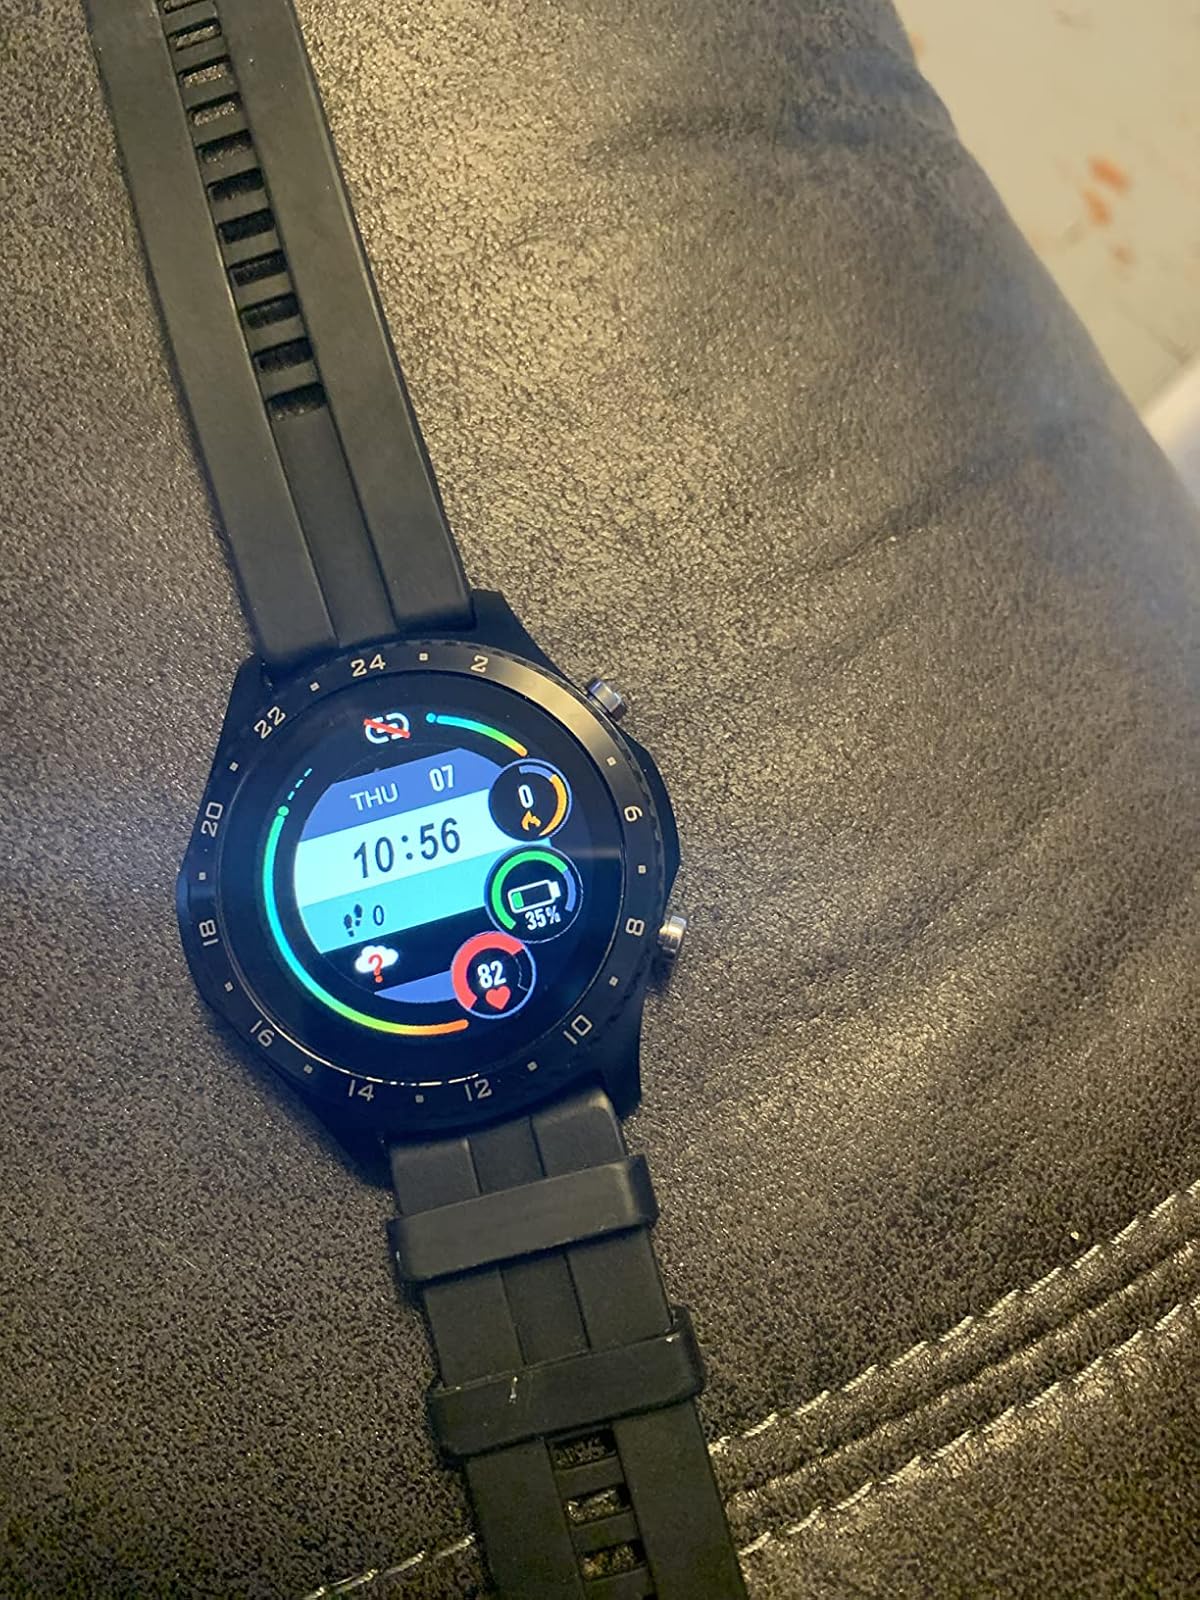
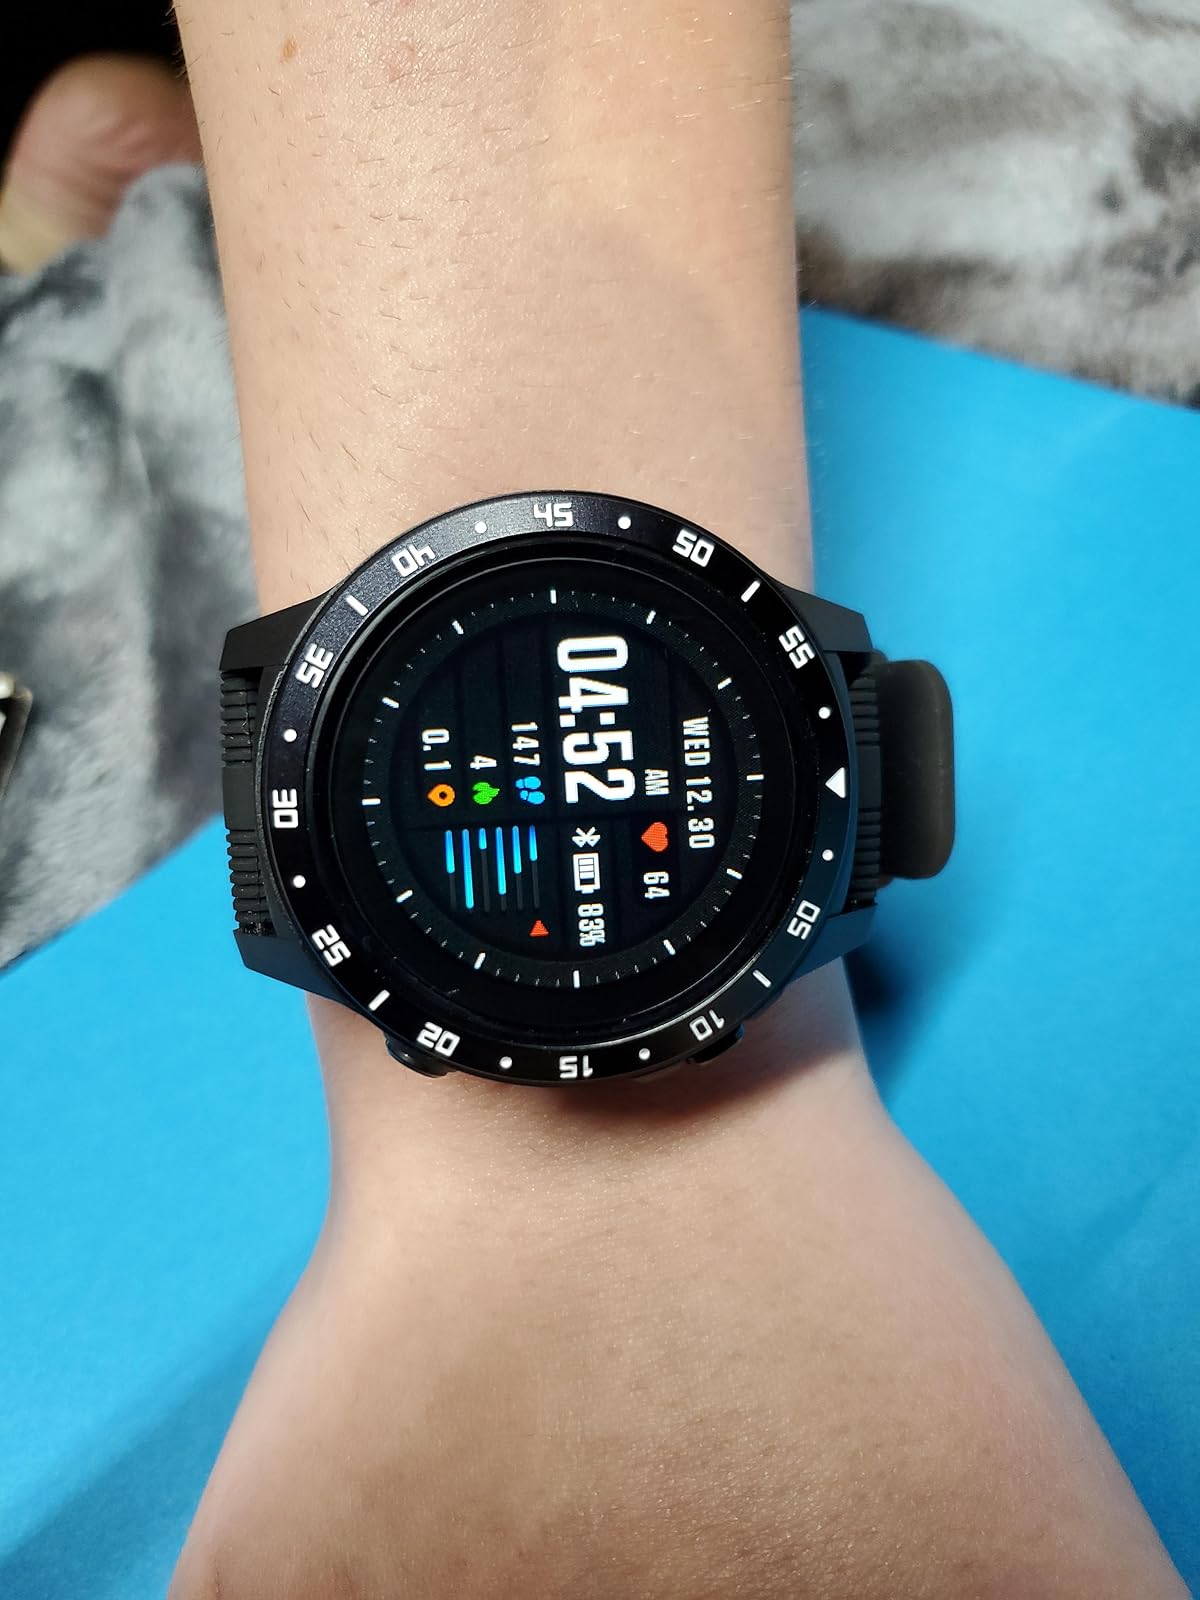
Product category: smartwatch
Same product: no